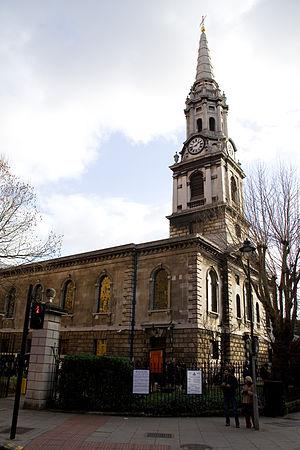
Sir John Cope est un général britannique et membre du Parlement dans la première moitié du XVIIIᵉ siècle.